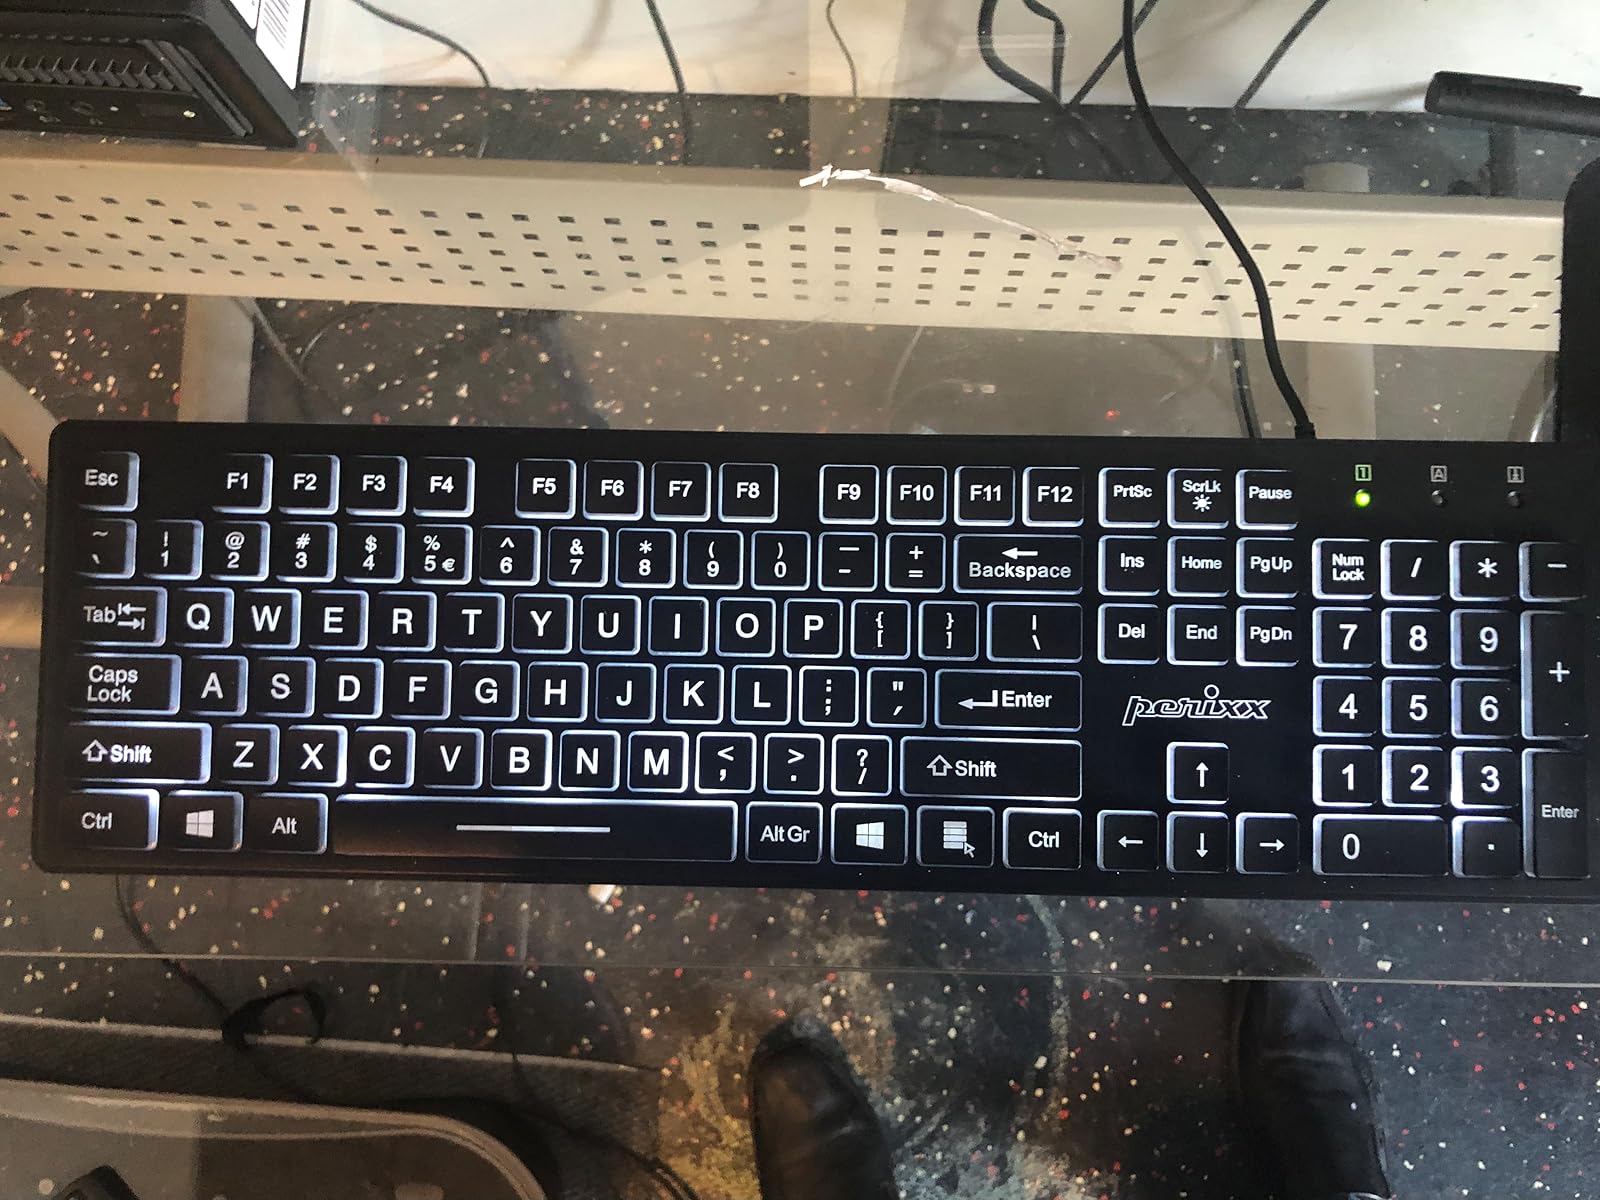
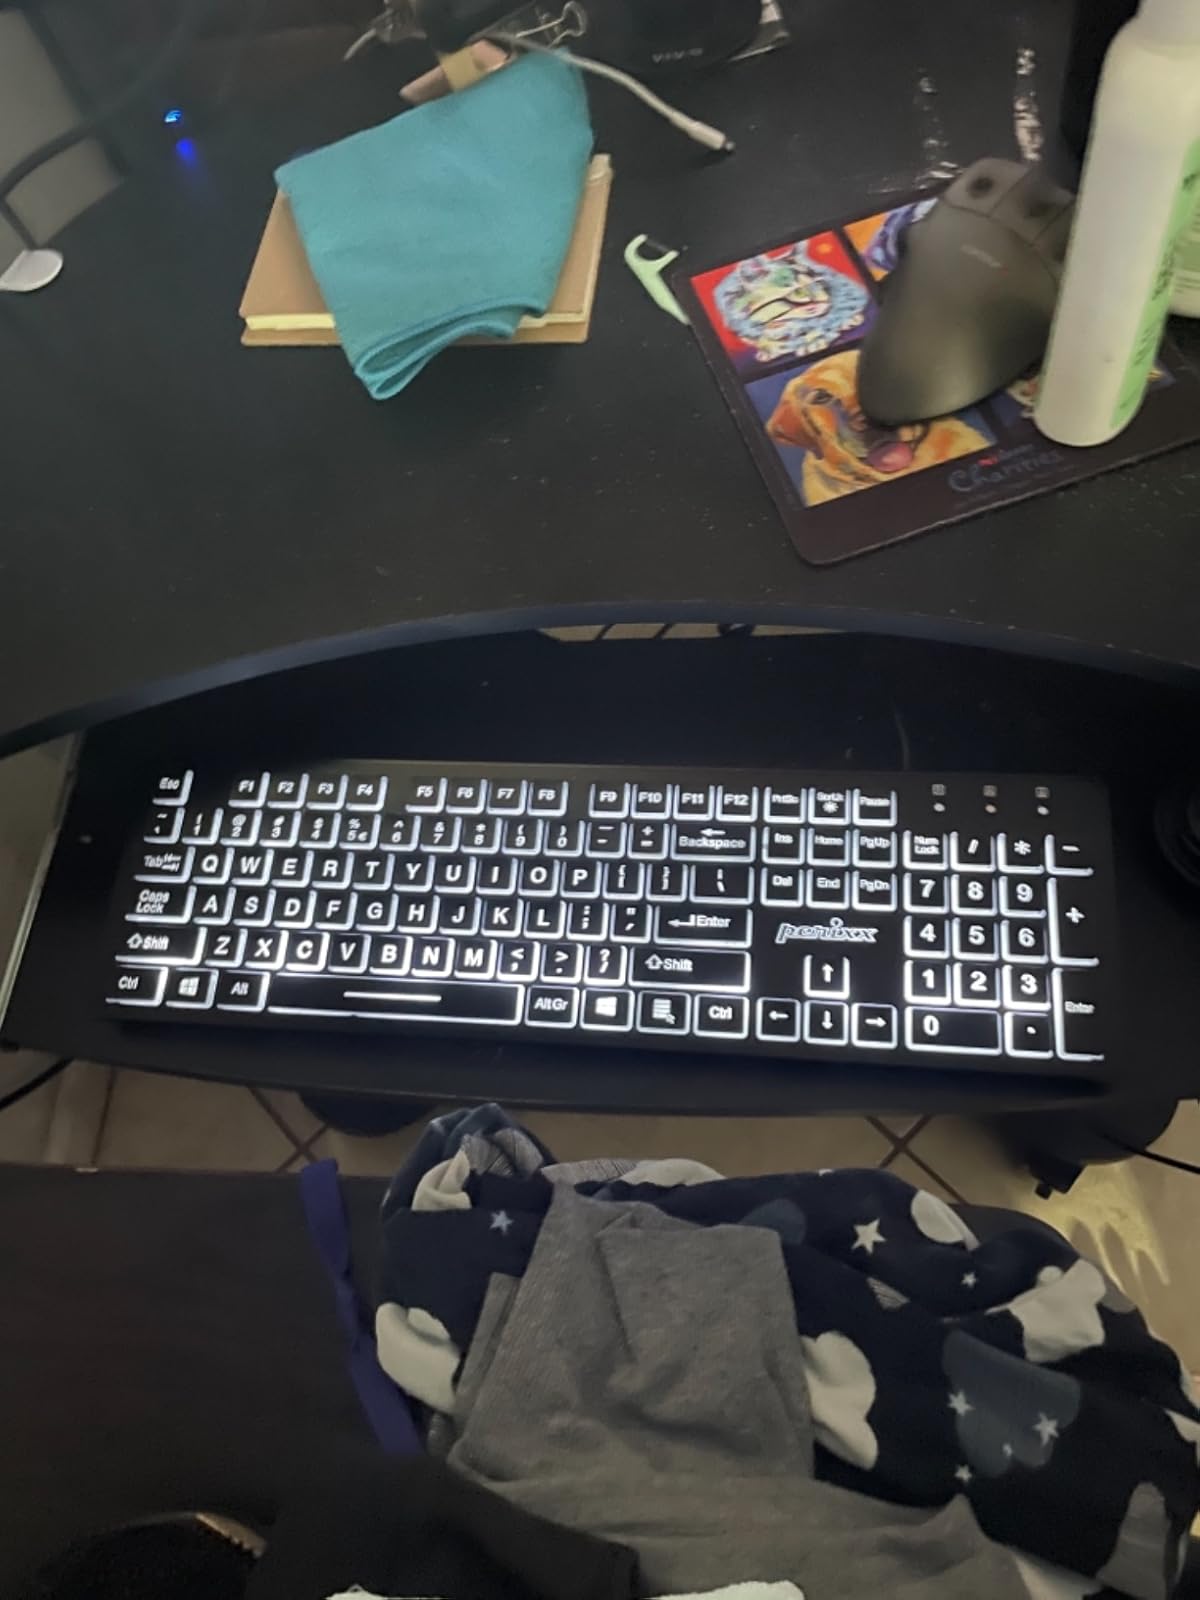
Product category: keyboard
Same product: yes